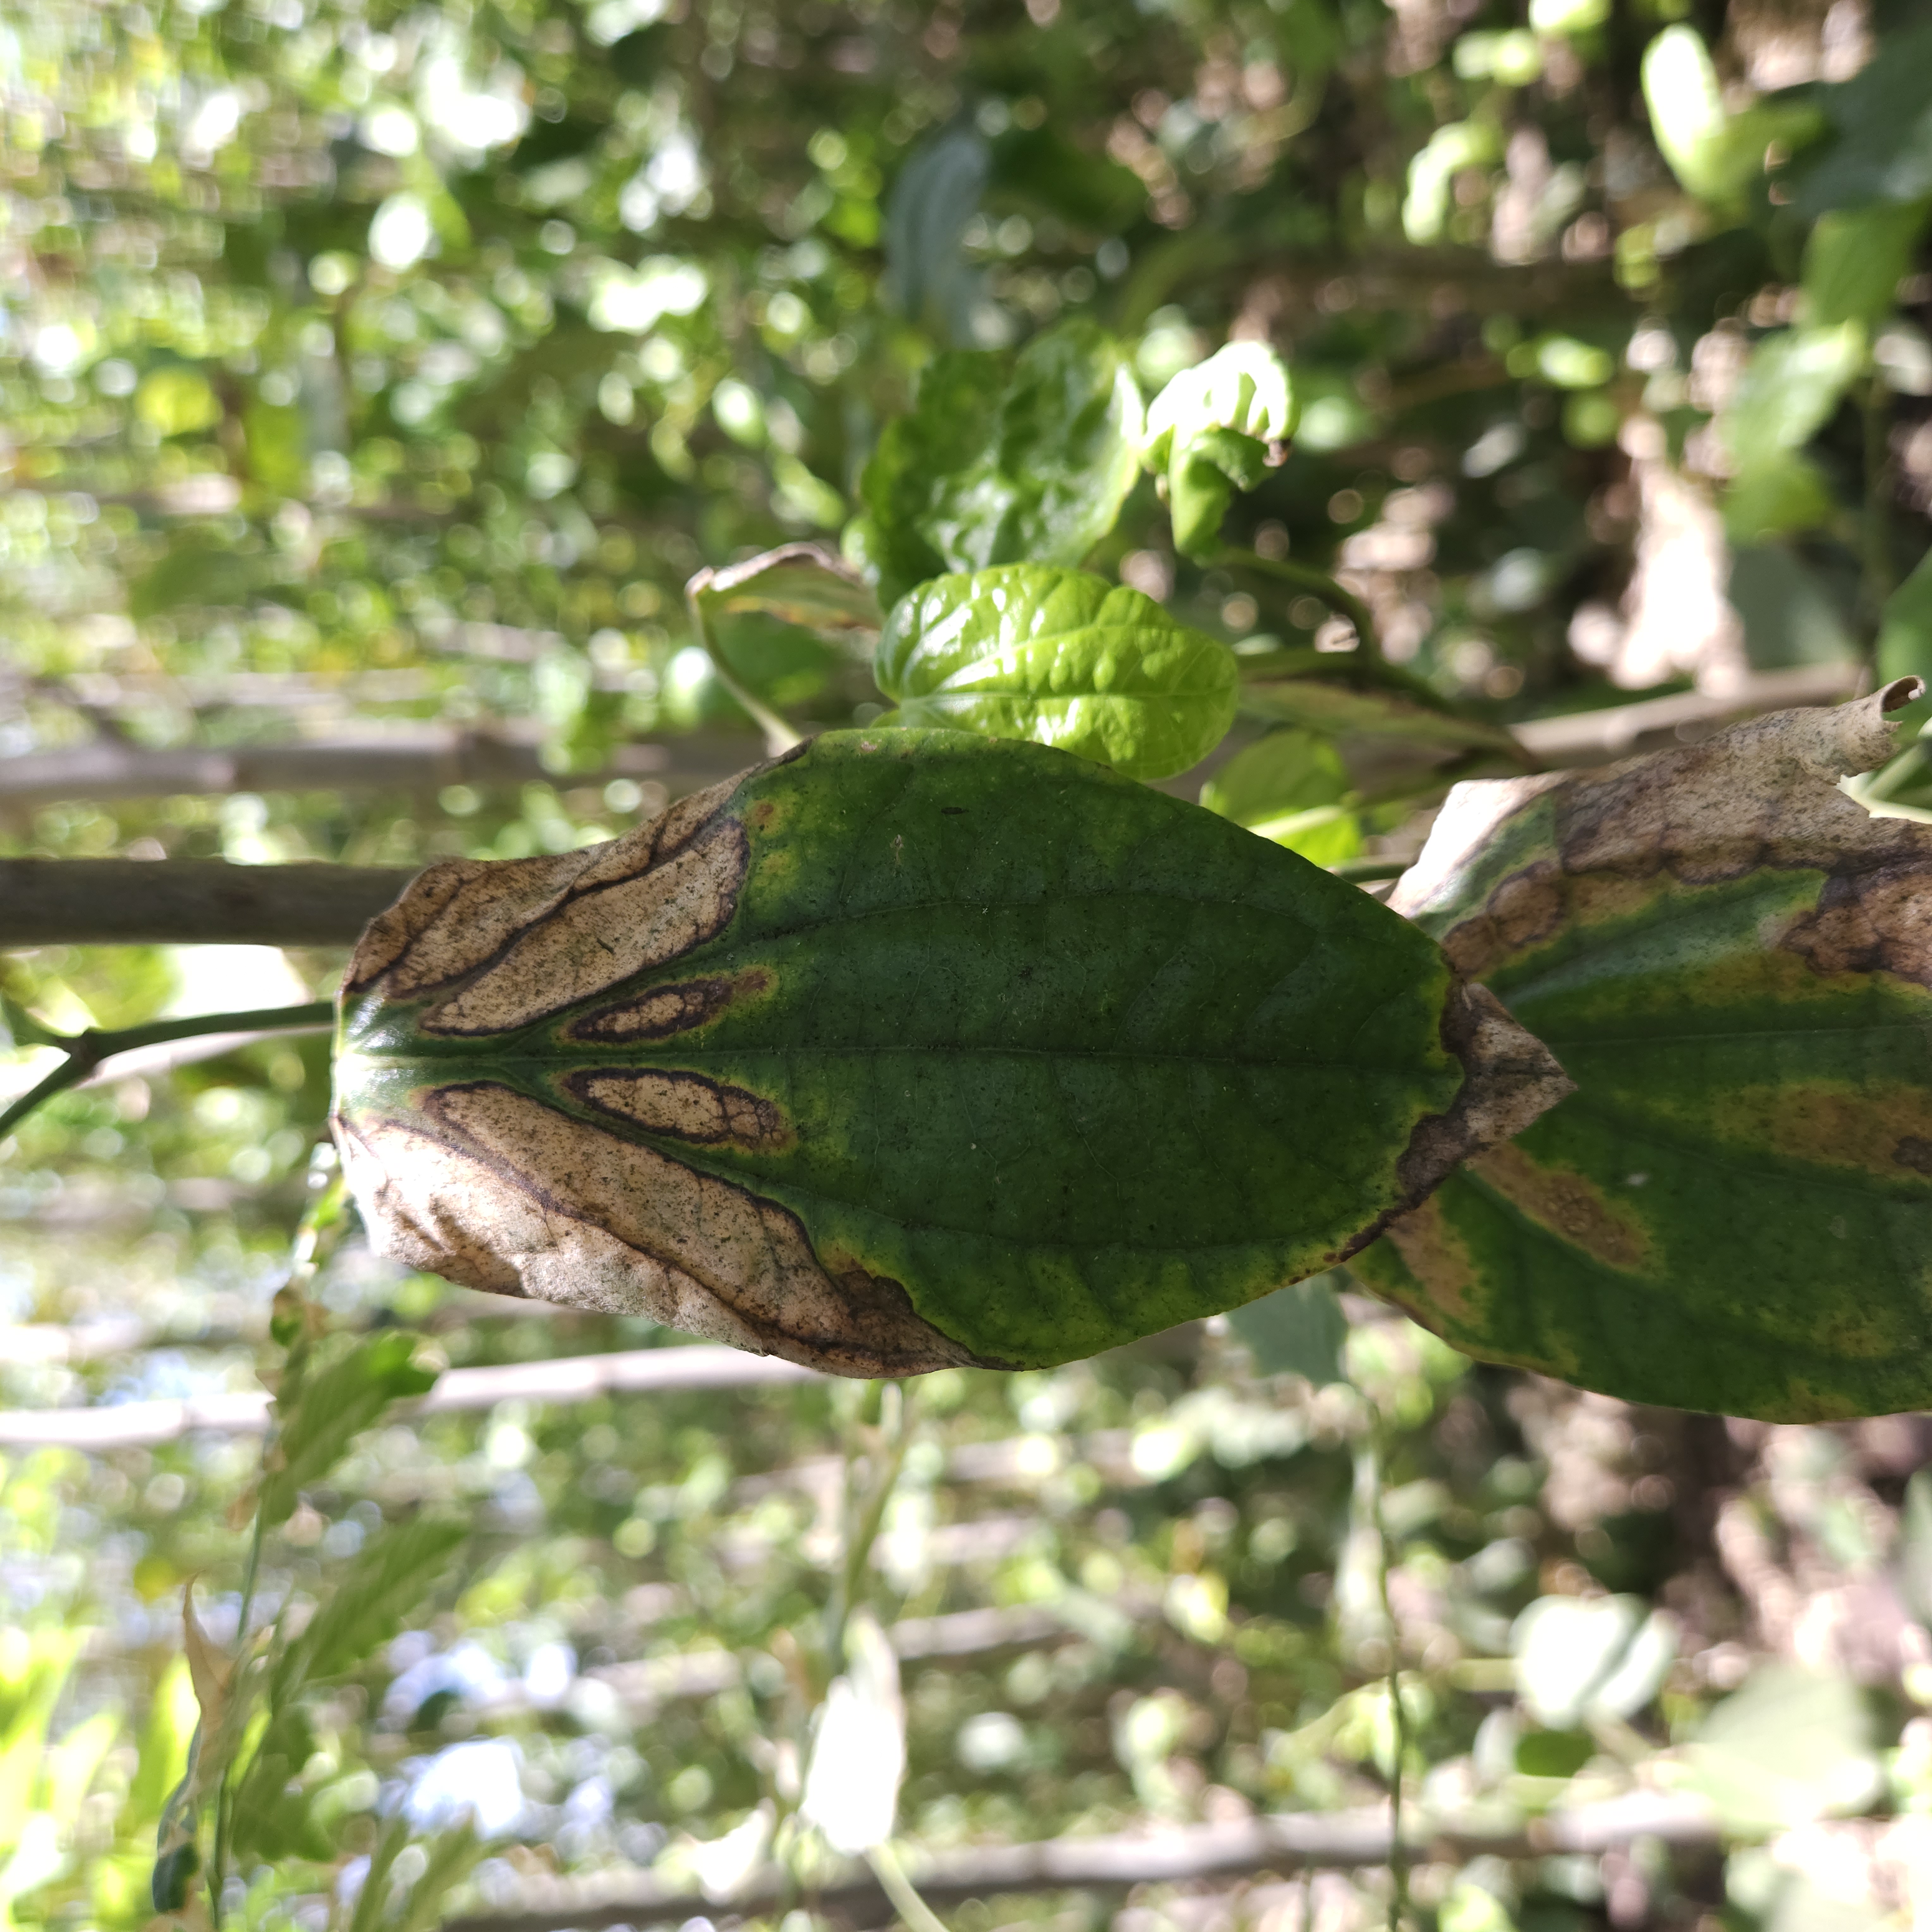
Label: Dried